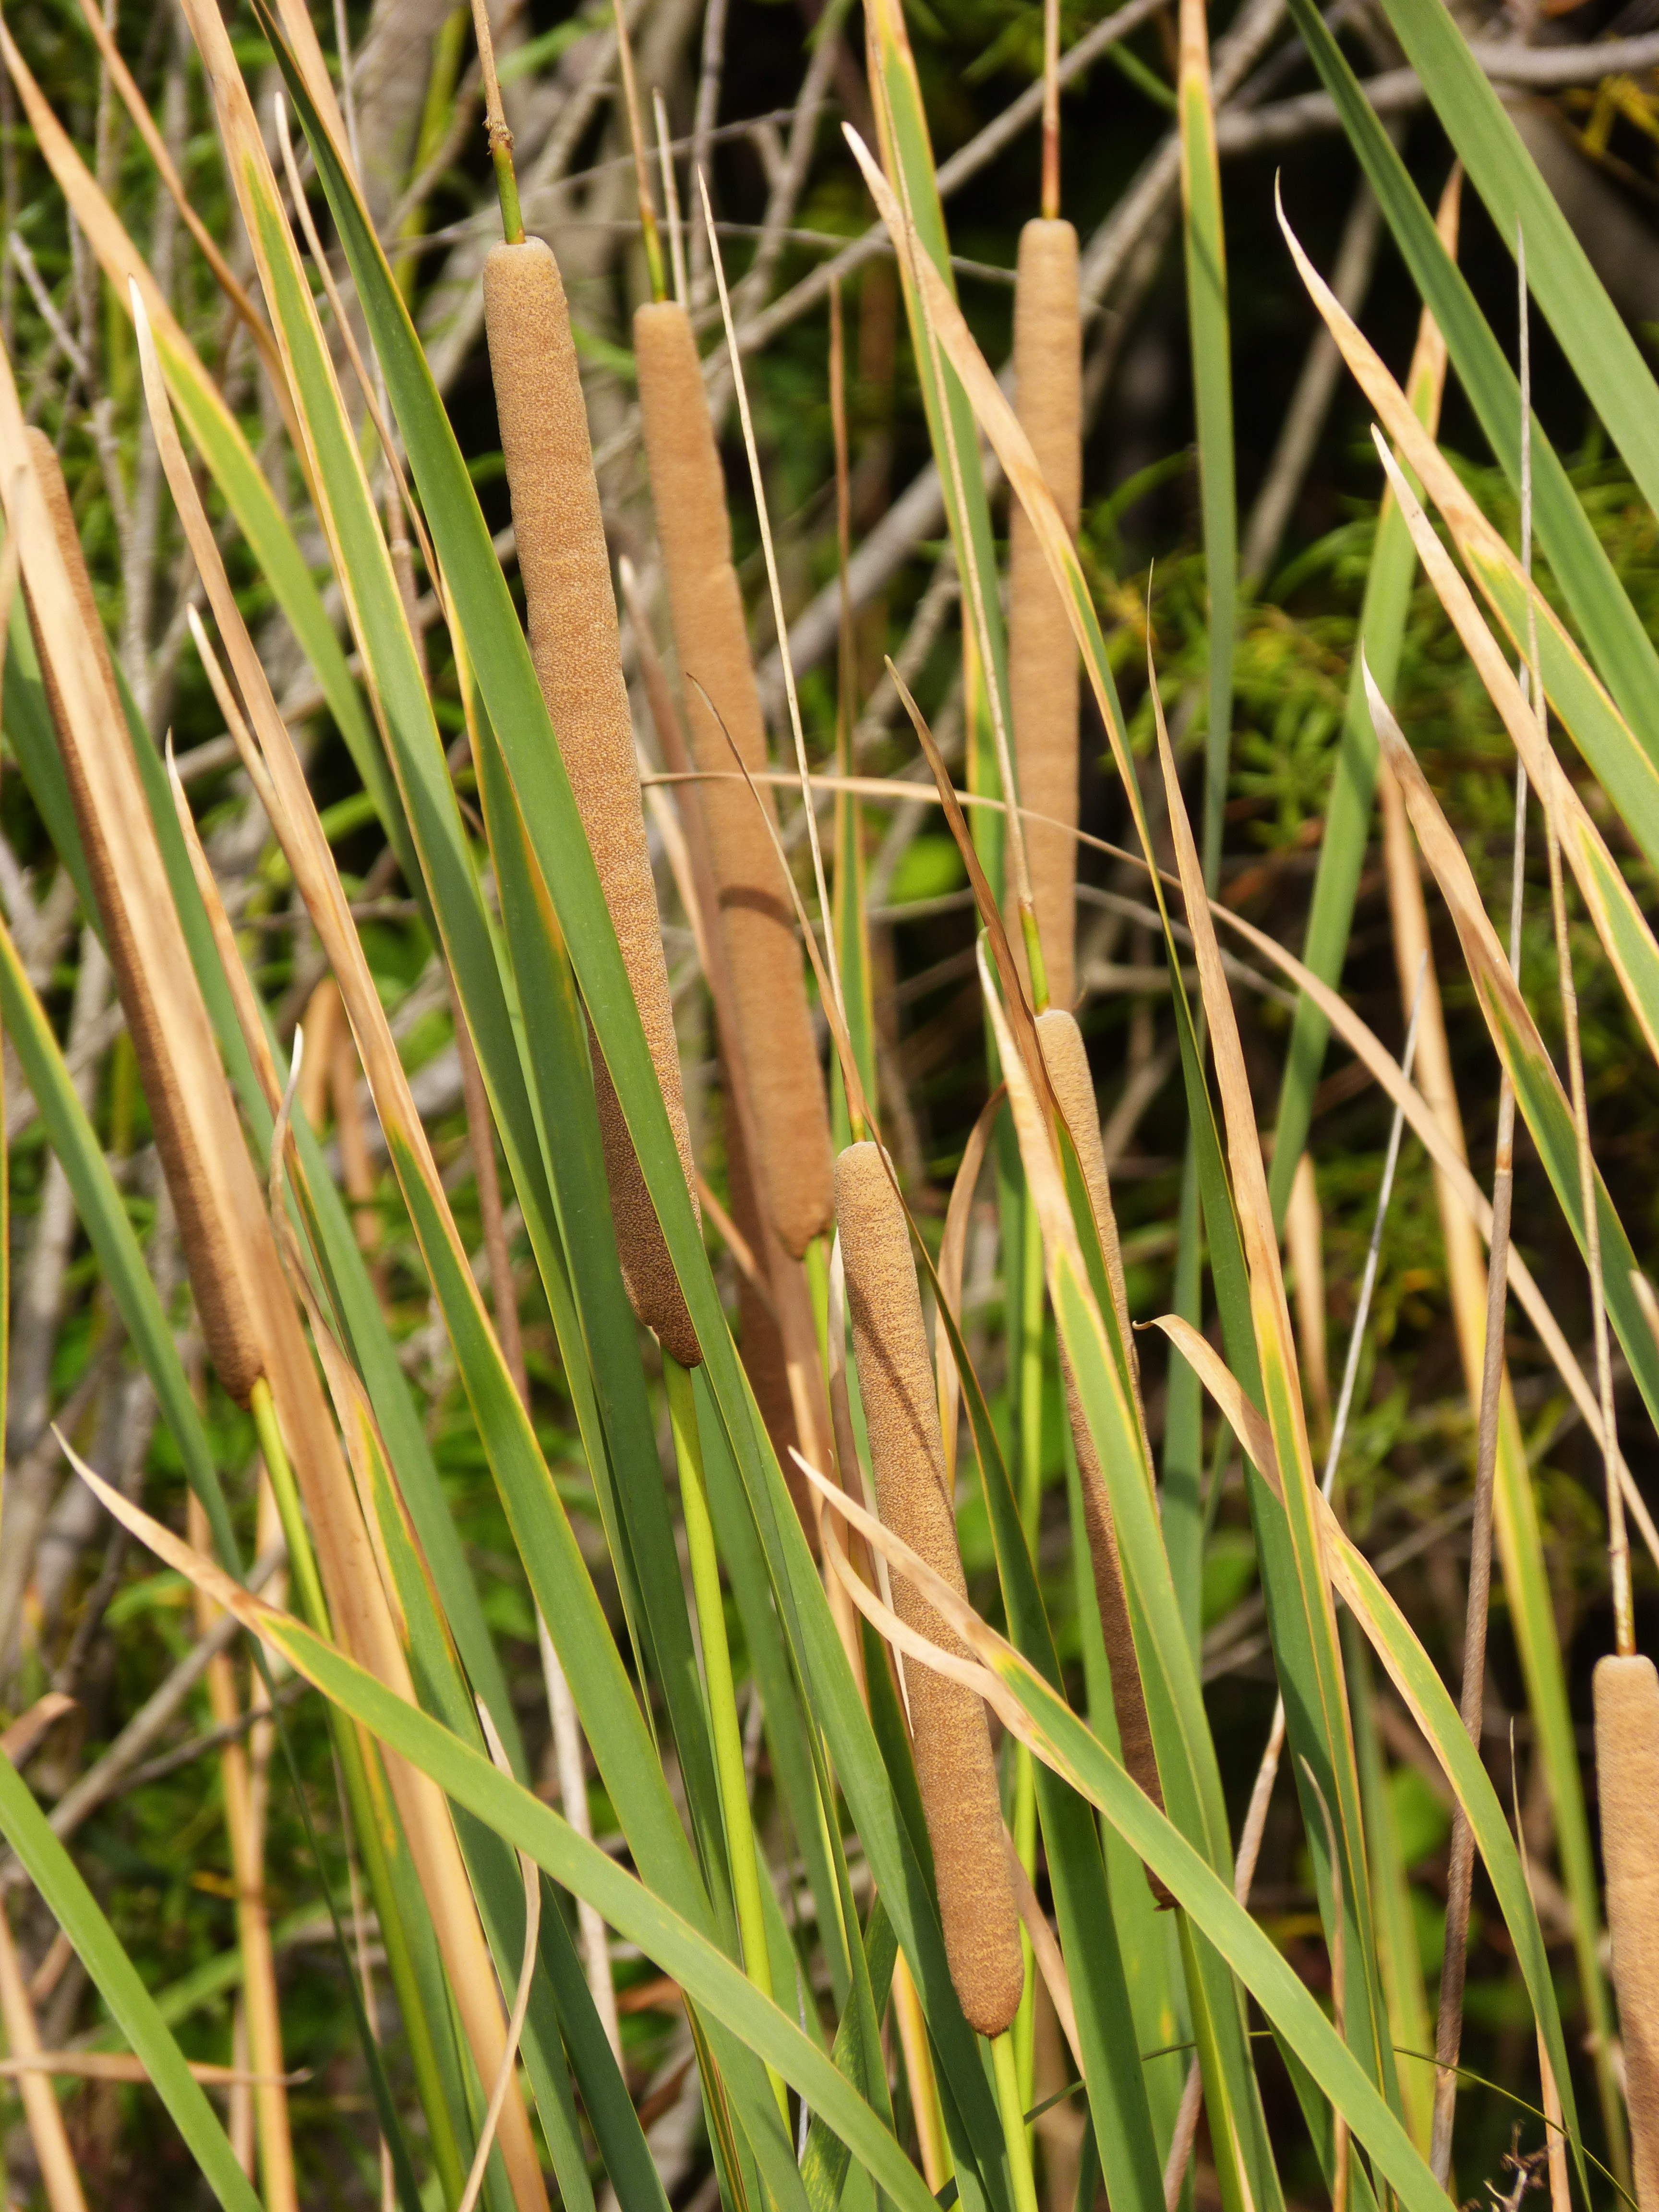
grass, branch, plant, lawn, leaf, flower, lake, river, reed, wildlife, reptile, flora, fauna, wicker, close up, junco, macro photography, water plant, grass family, plant stem